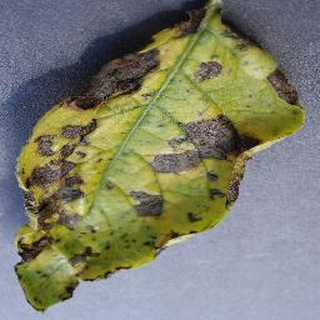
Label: potato_early_blight